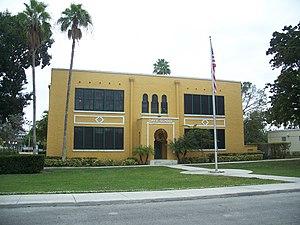
La ville de Davie est située dans le comté de Broward, dans l’État de Floride, aux États-Unis. Sa population était de 84 350 habitants en 2006. Elle est la ville la plus proche du Parc national des Everglades.